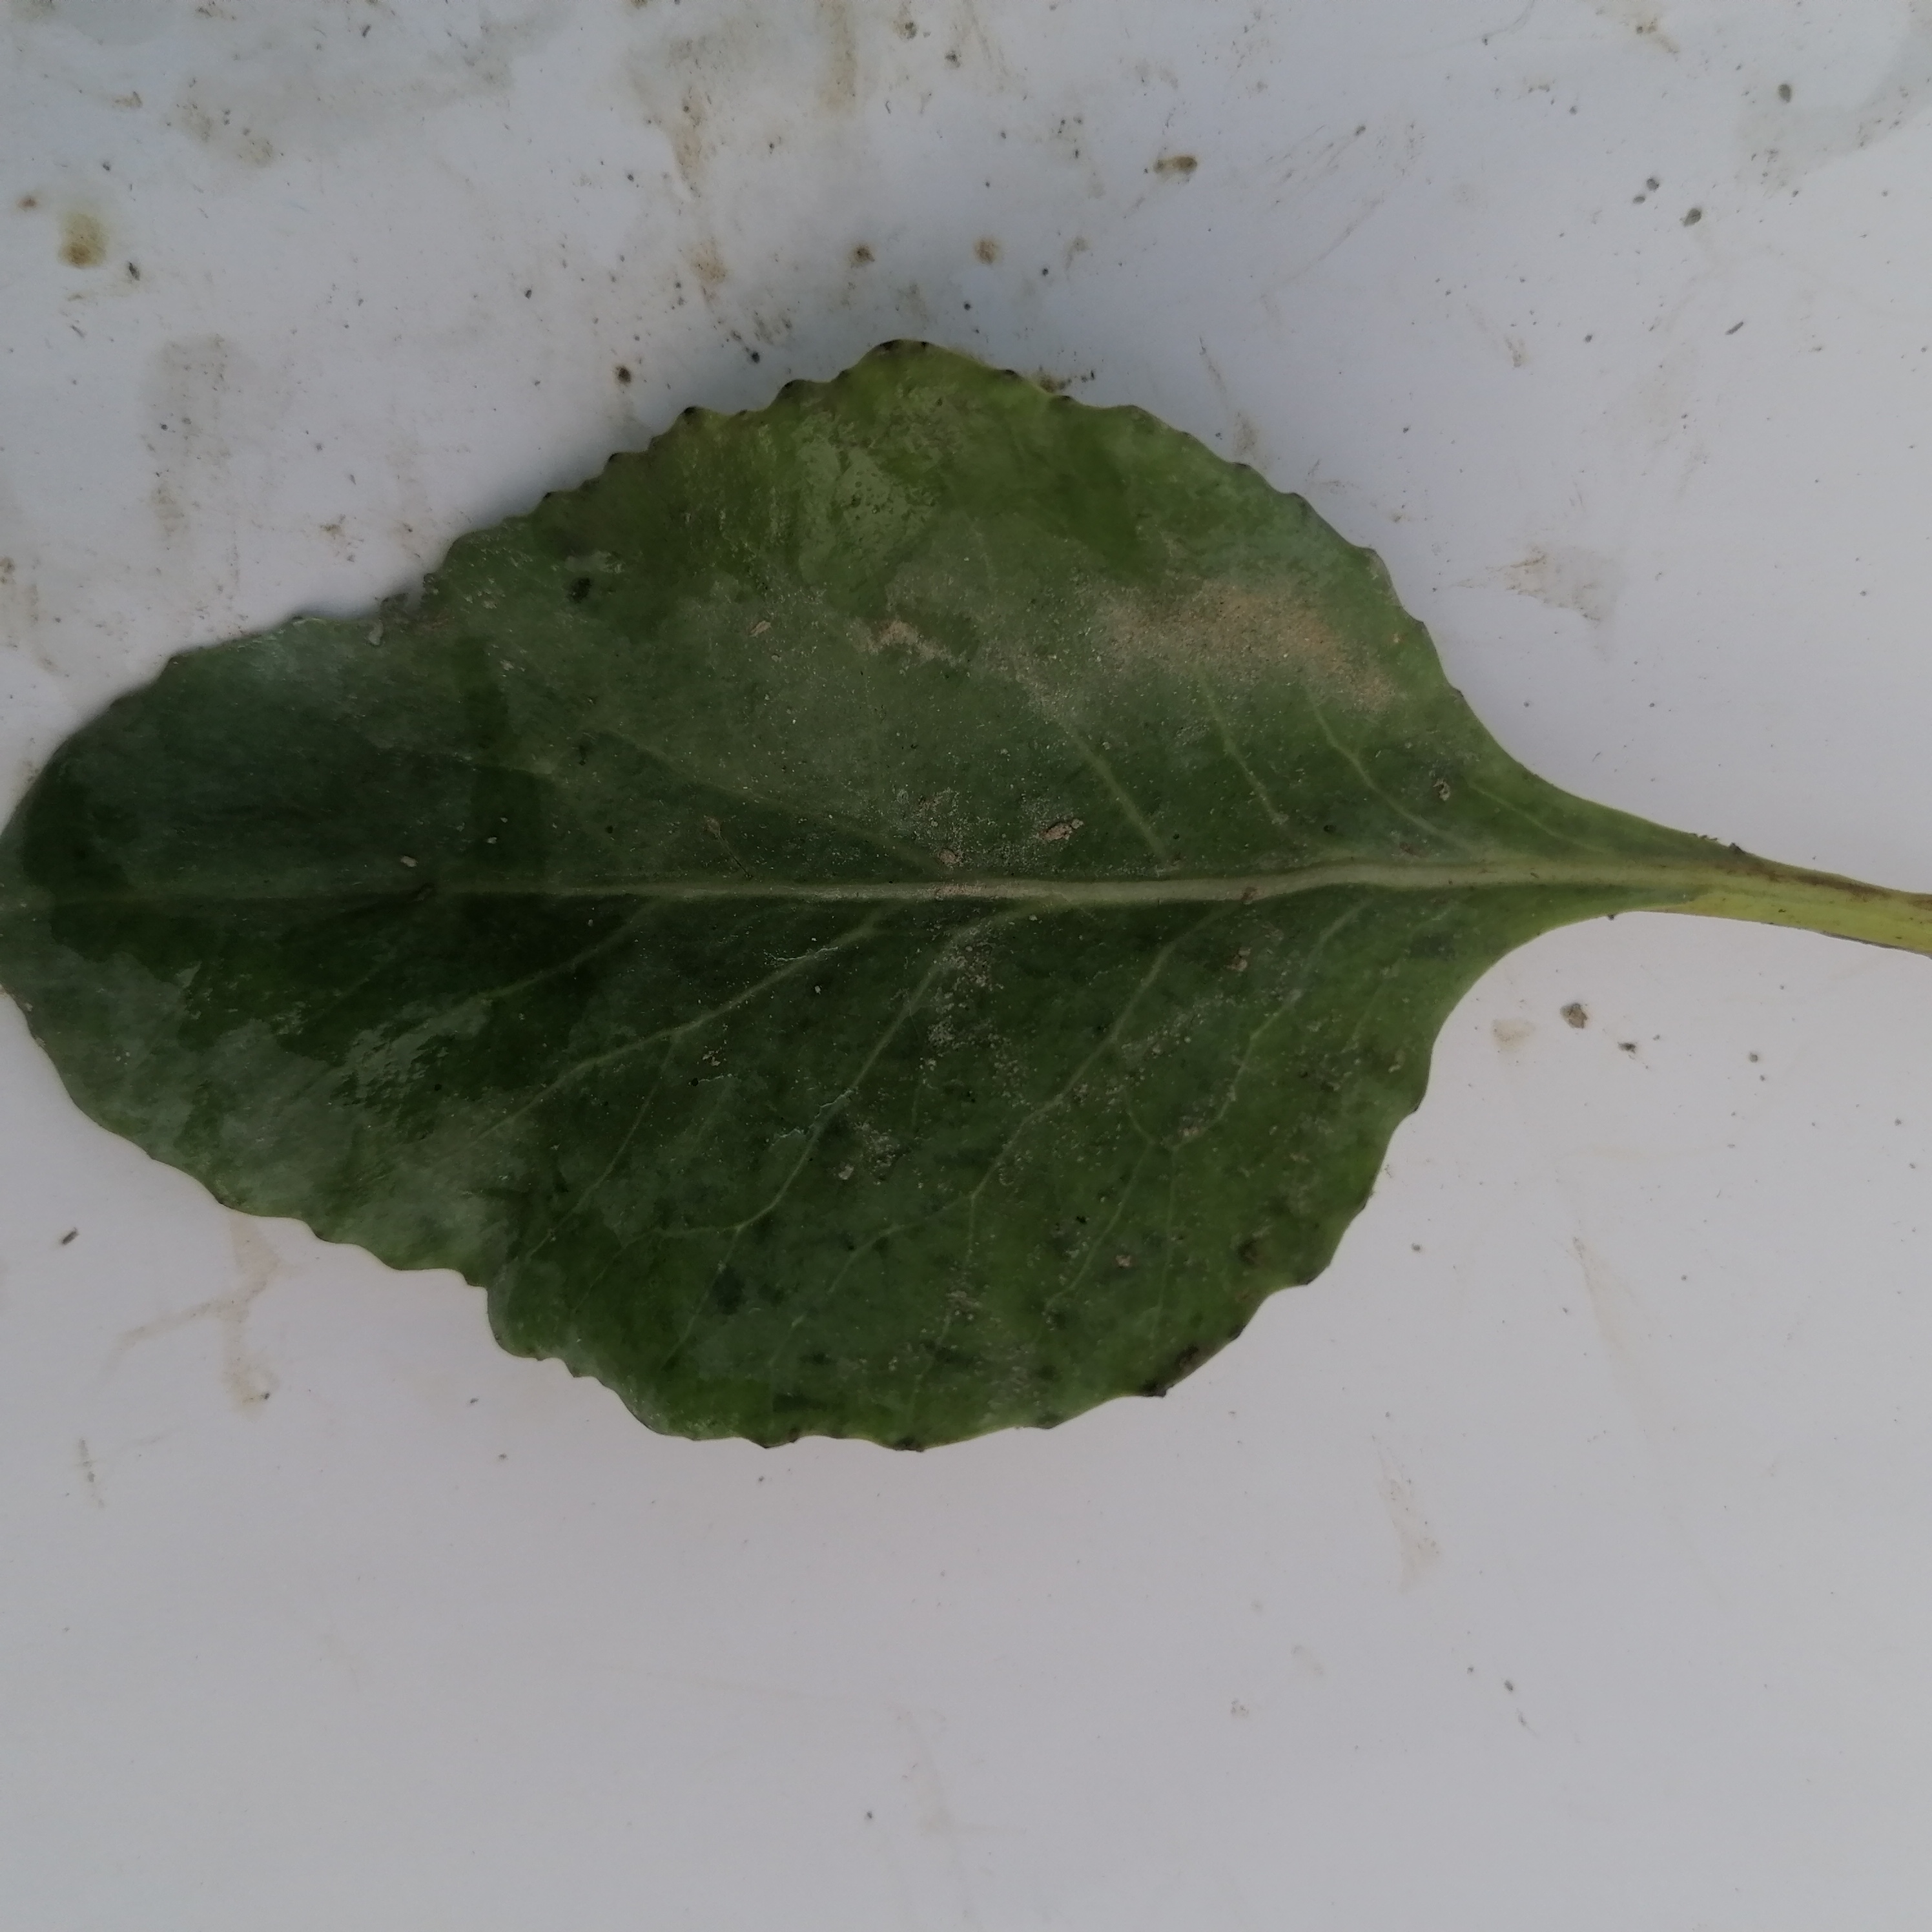
Label: Healthy